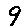
Label: 9